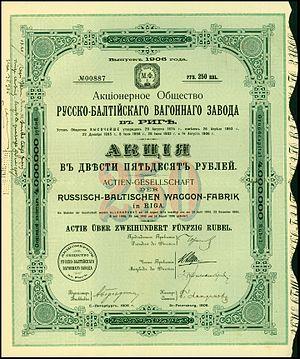
L’usine de wagons russo-balte est une entreprise de construction mécanique de l'Empire russe active dans le domaine automobile entre 1909 et 1923 avec la marque Russo-Balt.